Marshall Faulk

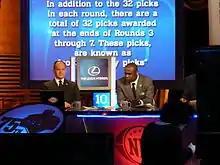
Faulk (right) and Rich Eisen during the 2010 NFL draft

Faulk was a longtime NFL Network analyst. He served as an analyst on "NFL Total Access", where he provided a player's perspective on today's game. He also appeared on "Thursday Night Football"s pre-game, halftime and post-game shows, and Sunday's "NFL GameDay Morning". Faulk was suspended from the network on December 12, 2017, along with fellow ex-players Heath Evans and Ike Taylor, after sexual harassment allegations were made against the three by a former network wardrobe stylist.